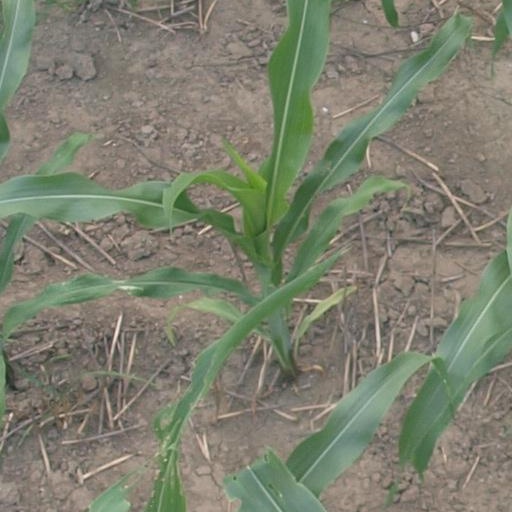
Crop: maize; corn